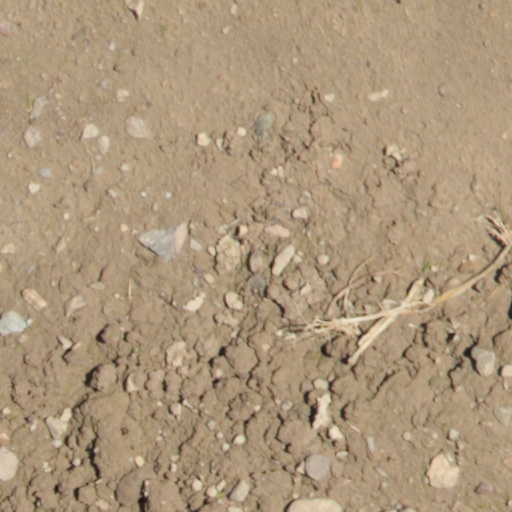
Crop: wheat